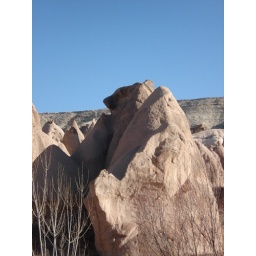
bear in the rocks